Unter den Linden

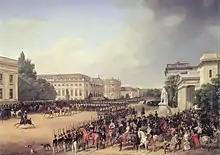
"Parade on Opernplatz" (by Franz Krüger, between 1824 and 1830). In the very background the planting with the linden trees begins towards the Brandenburg Gate.

Unter den Linden, which sits at the heart of the historic section of Berlin, developed from a bridle path laid out by Elector John George of Brandenburg in the 16th century to reach his hunting grounds in the Tiergarten from his palace. It was replaced by a boulevard of linden trees when the Electress Dorothea Sophie planned a new suburb in 1674, named after her Dorotheenstadt. She is said to have planted the first linden tree in 1680. Parts of the fortification of Berlin built in the aftermath of the Thirty Years' War (the baroque Berlin Fortress) were later integrated into the boulevard, around the historic "Opernplatz", the present-day Bebelplatz, visible until today as there are no trees on this stretch up to the palace on the Spree river island itself. Bebelplatz itself was planned by Frederick the Great as a much larger "Forum Fridericianum", albeit on a smaller scale actually realized with his State Opera, St. Hedwig's Cathedral, the "Old Library Building" and the "Palace of Prince Henry", today the main building of Humboldt University, giving the square an almost complete surround of 18th-century buildings.